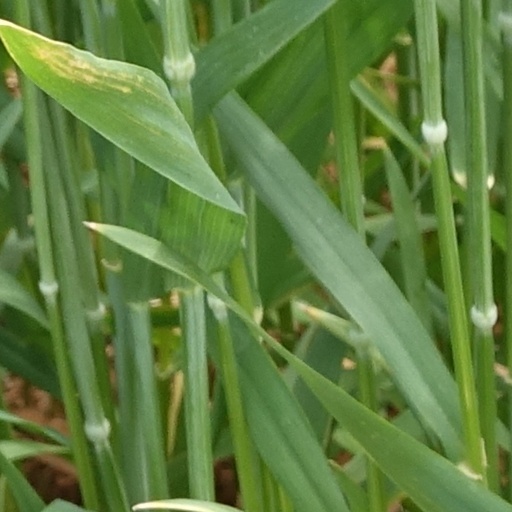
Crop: wheat